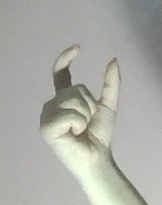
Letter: nun